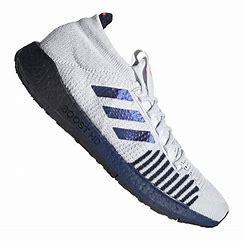
Brand: Adidas
Model: Pulseboost HD